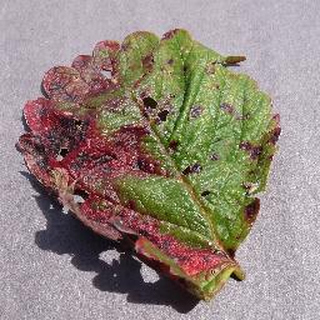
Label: strawberry_leaf_scorch